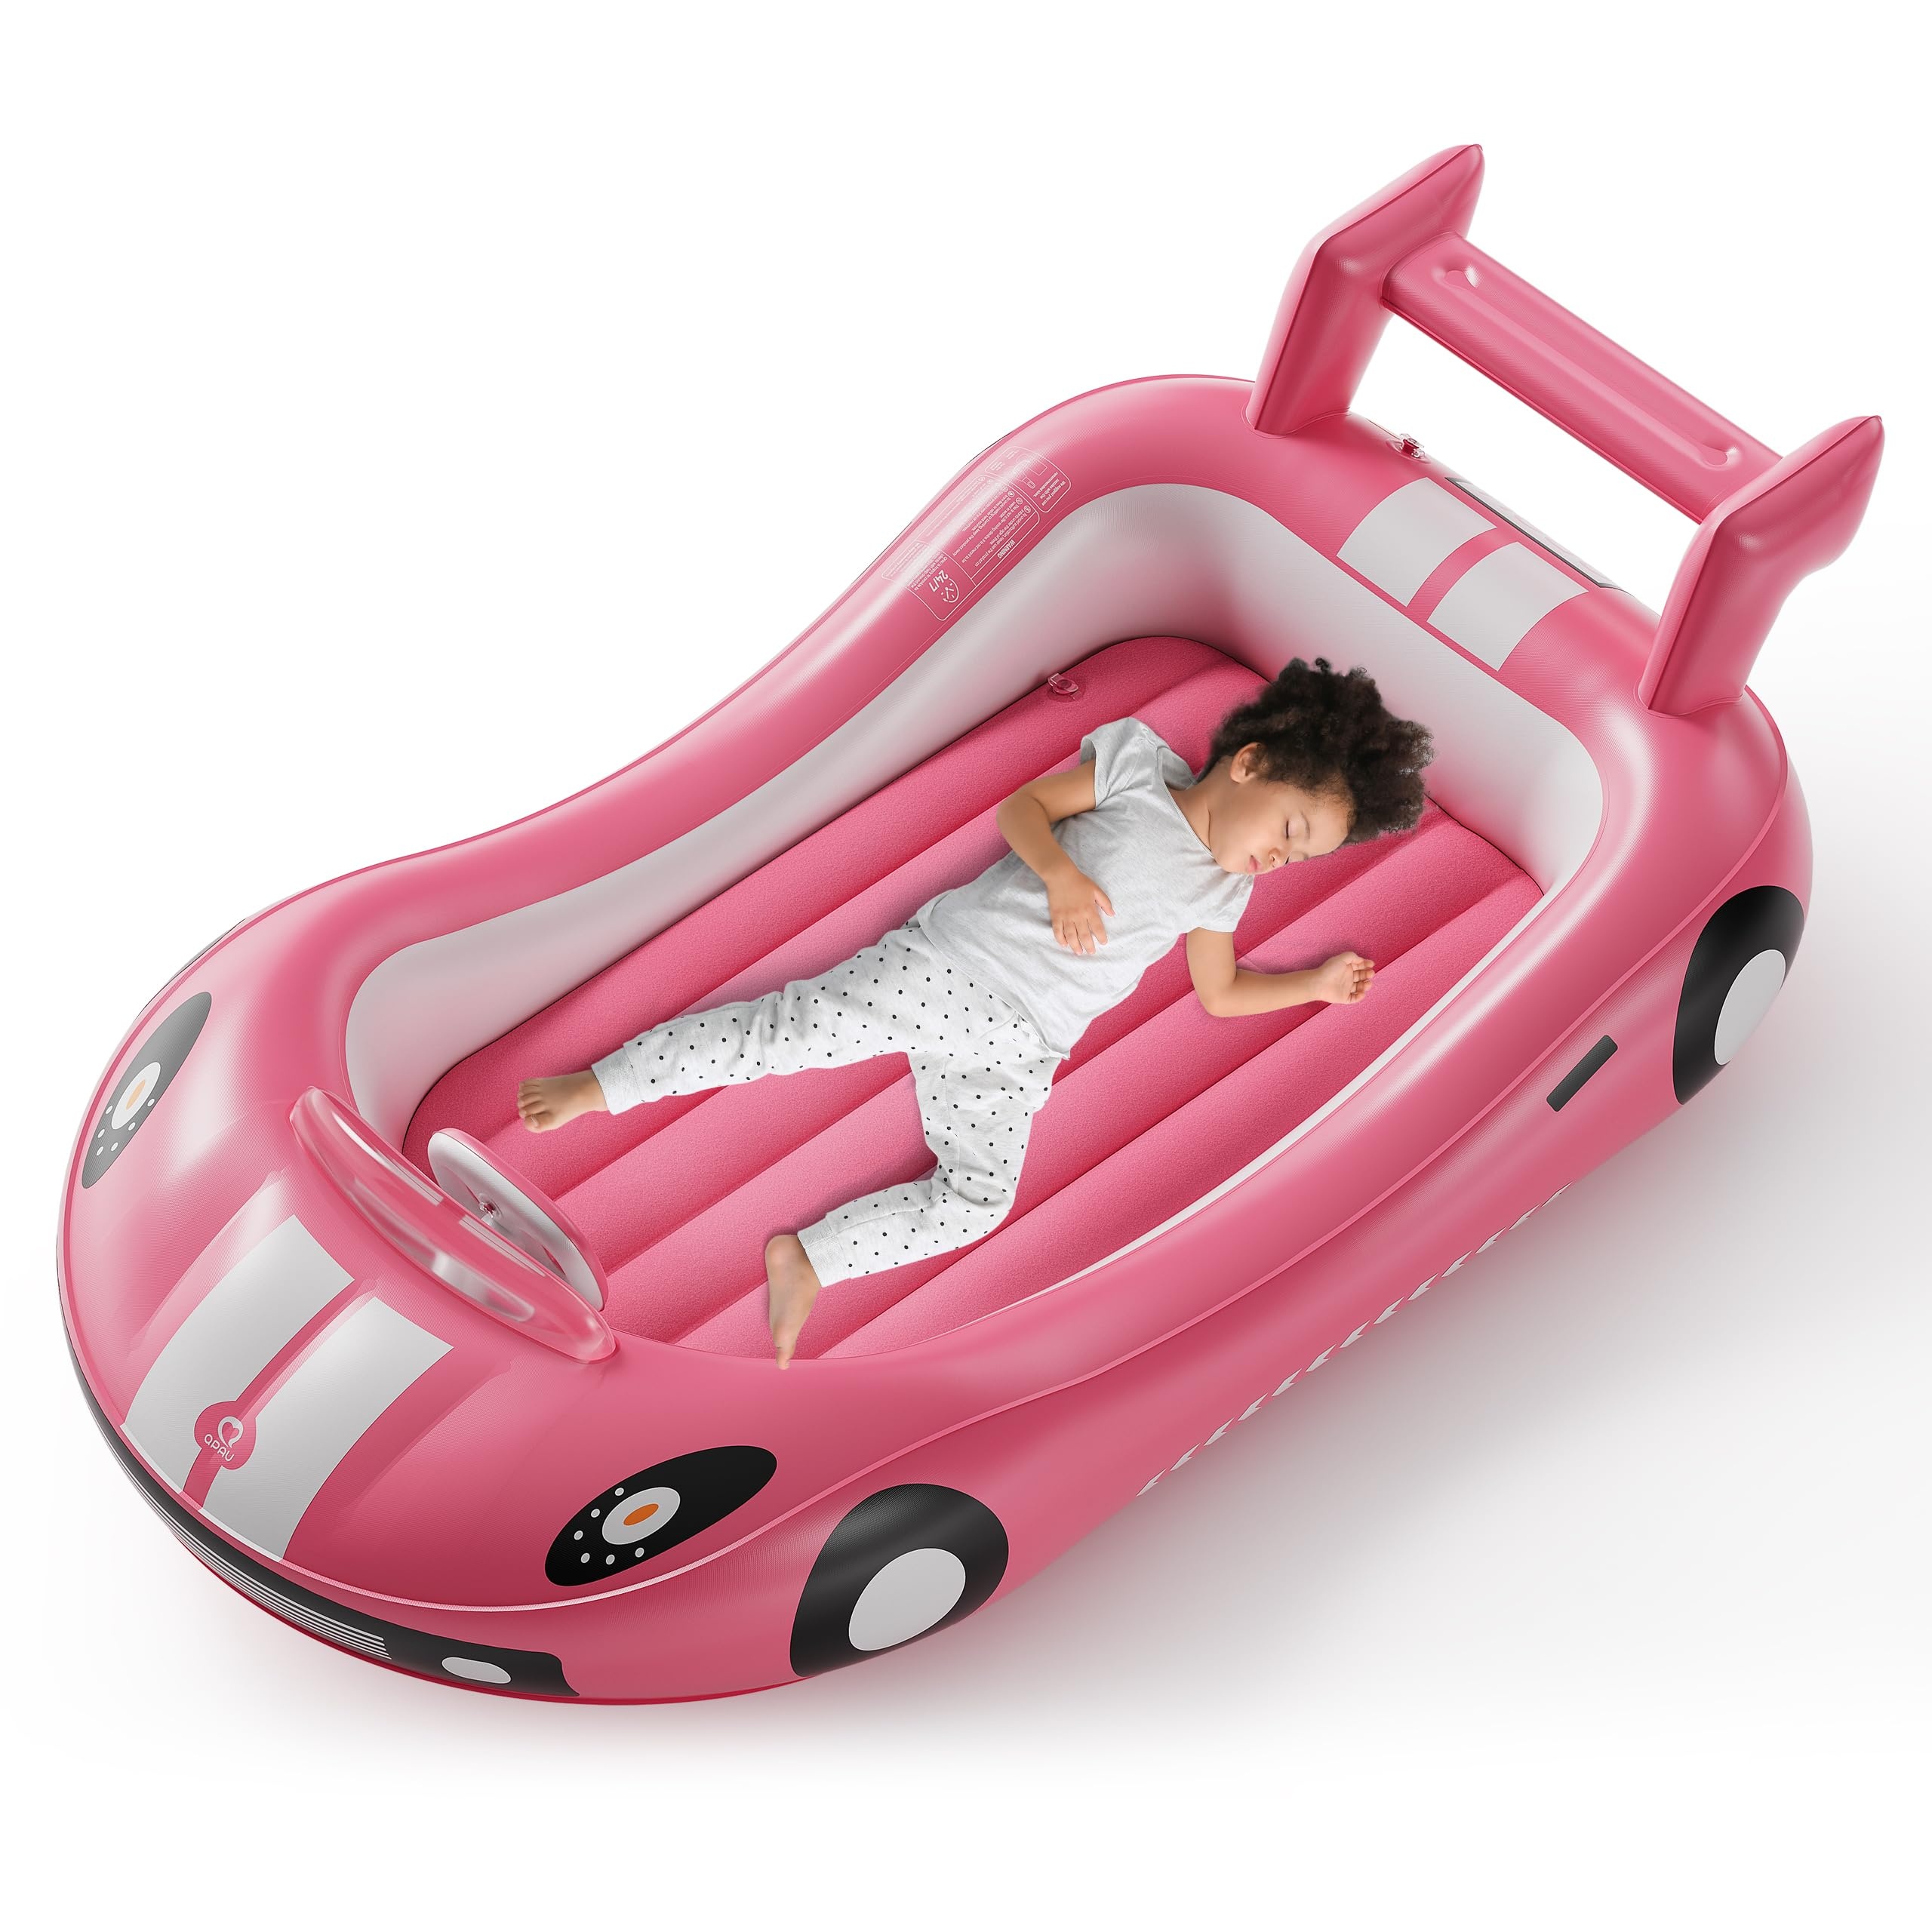
1 x RAW Customer Returns QPAU Inflatable Crib Inflatable Toddler Bed Travel with Sides Portable Toddler Travel Bed Set with Kids Air Mattress Perfect for Camping, Travel, Hotel or Home Pink  - RRP €51.98
Download Manifest: HERE Title Qty Unit Price Total Price ASIN EAN QPAU Inflatable Crib Inflatable Toddler Bed Travel with Sides Portable Toddler Travel Bed Set with Kids Air Mattress Perfect for Camping, Travel, Hotel or Home Pink 1 €51.98 €51.98 B0CPPL375B N/A
Brand: Jobalots
Category: Furniture > Baby & Toddler Furniture > Crib & Toddler Bed Accessories > Crib Bumpers & Liners > Crib Liners